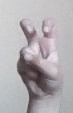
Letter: toot